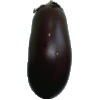
Label: eggplant